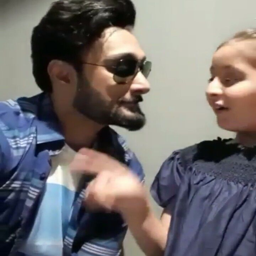
little girl singing a song for university